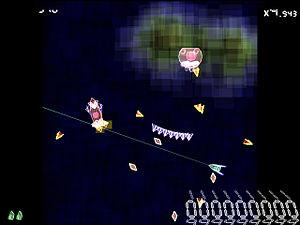
Gunroar est un jeu libre de shoot'em up développé par ABA Games.